12 June 2019 Hong Kong protest

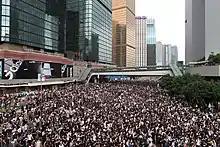
Protesters occupied Harcourt Road.

Around 3:20 pm, protesters on Tim Wa Avenue began to charge the police barricades and were doused with pepper spray in reply. Some protesters at the junction of Lung Wo Road and Tim Wa Avenue broke through the barricades and took over Tim Wa Avenue after riot police walked into the government headquarters, leaving a Special Tactical Unit to defend. Protesters also attempted to charge the Legislative Council building. Riot police dispersed the protesters by firing tear gas, beanbag rounds and rubber bullets.